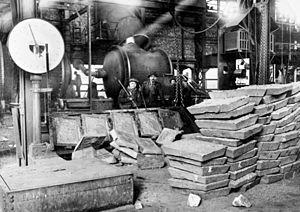
La Sulitjelma gruber est une ancienne société minière norvégienne extrayant le cuivre, la pyrite et le zinc à Sulitjelma. Elle naît en 1891 lorsque l'entreprise suédoise Sulitjelma Aktiebolag Gruber est fondée pour assurer l'exploitation du gisement. En 1933, l'entreprise devient norvégienne, et prend le nom de A/S Sulitjelma Gruber. En 1983, elle devient une entreprise publique, la Sulitjelma Bergverk AS, qui ferme en 1991.